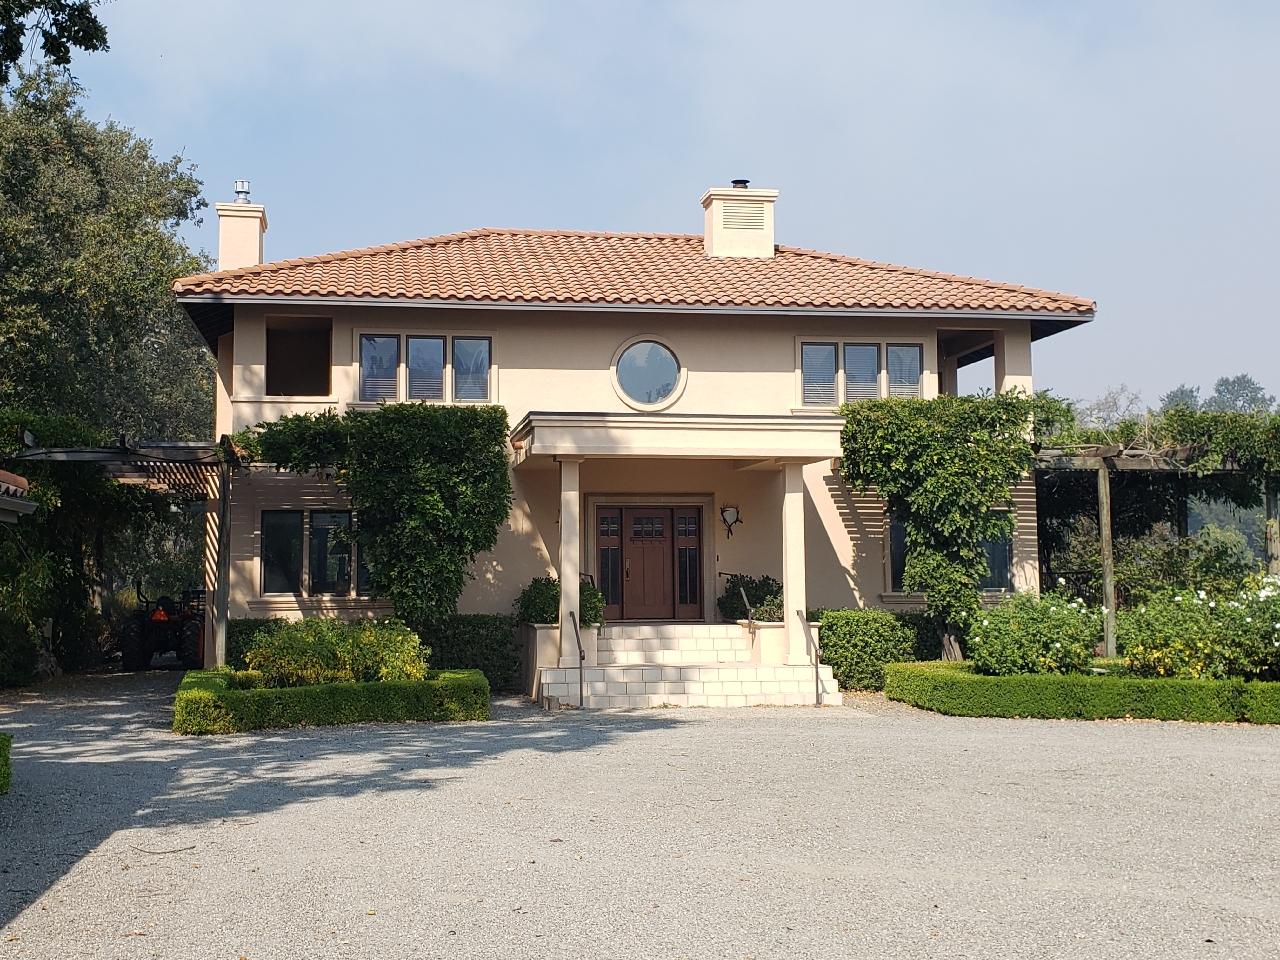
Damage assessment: no_damage